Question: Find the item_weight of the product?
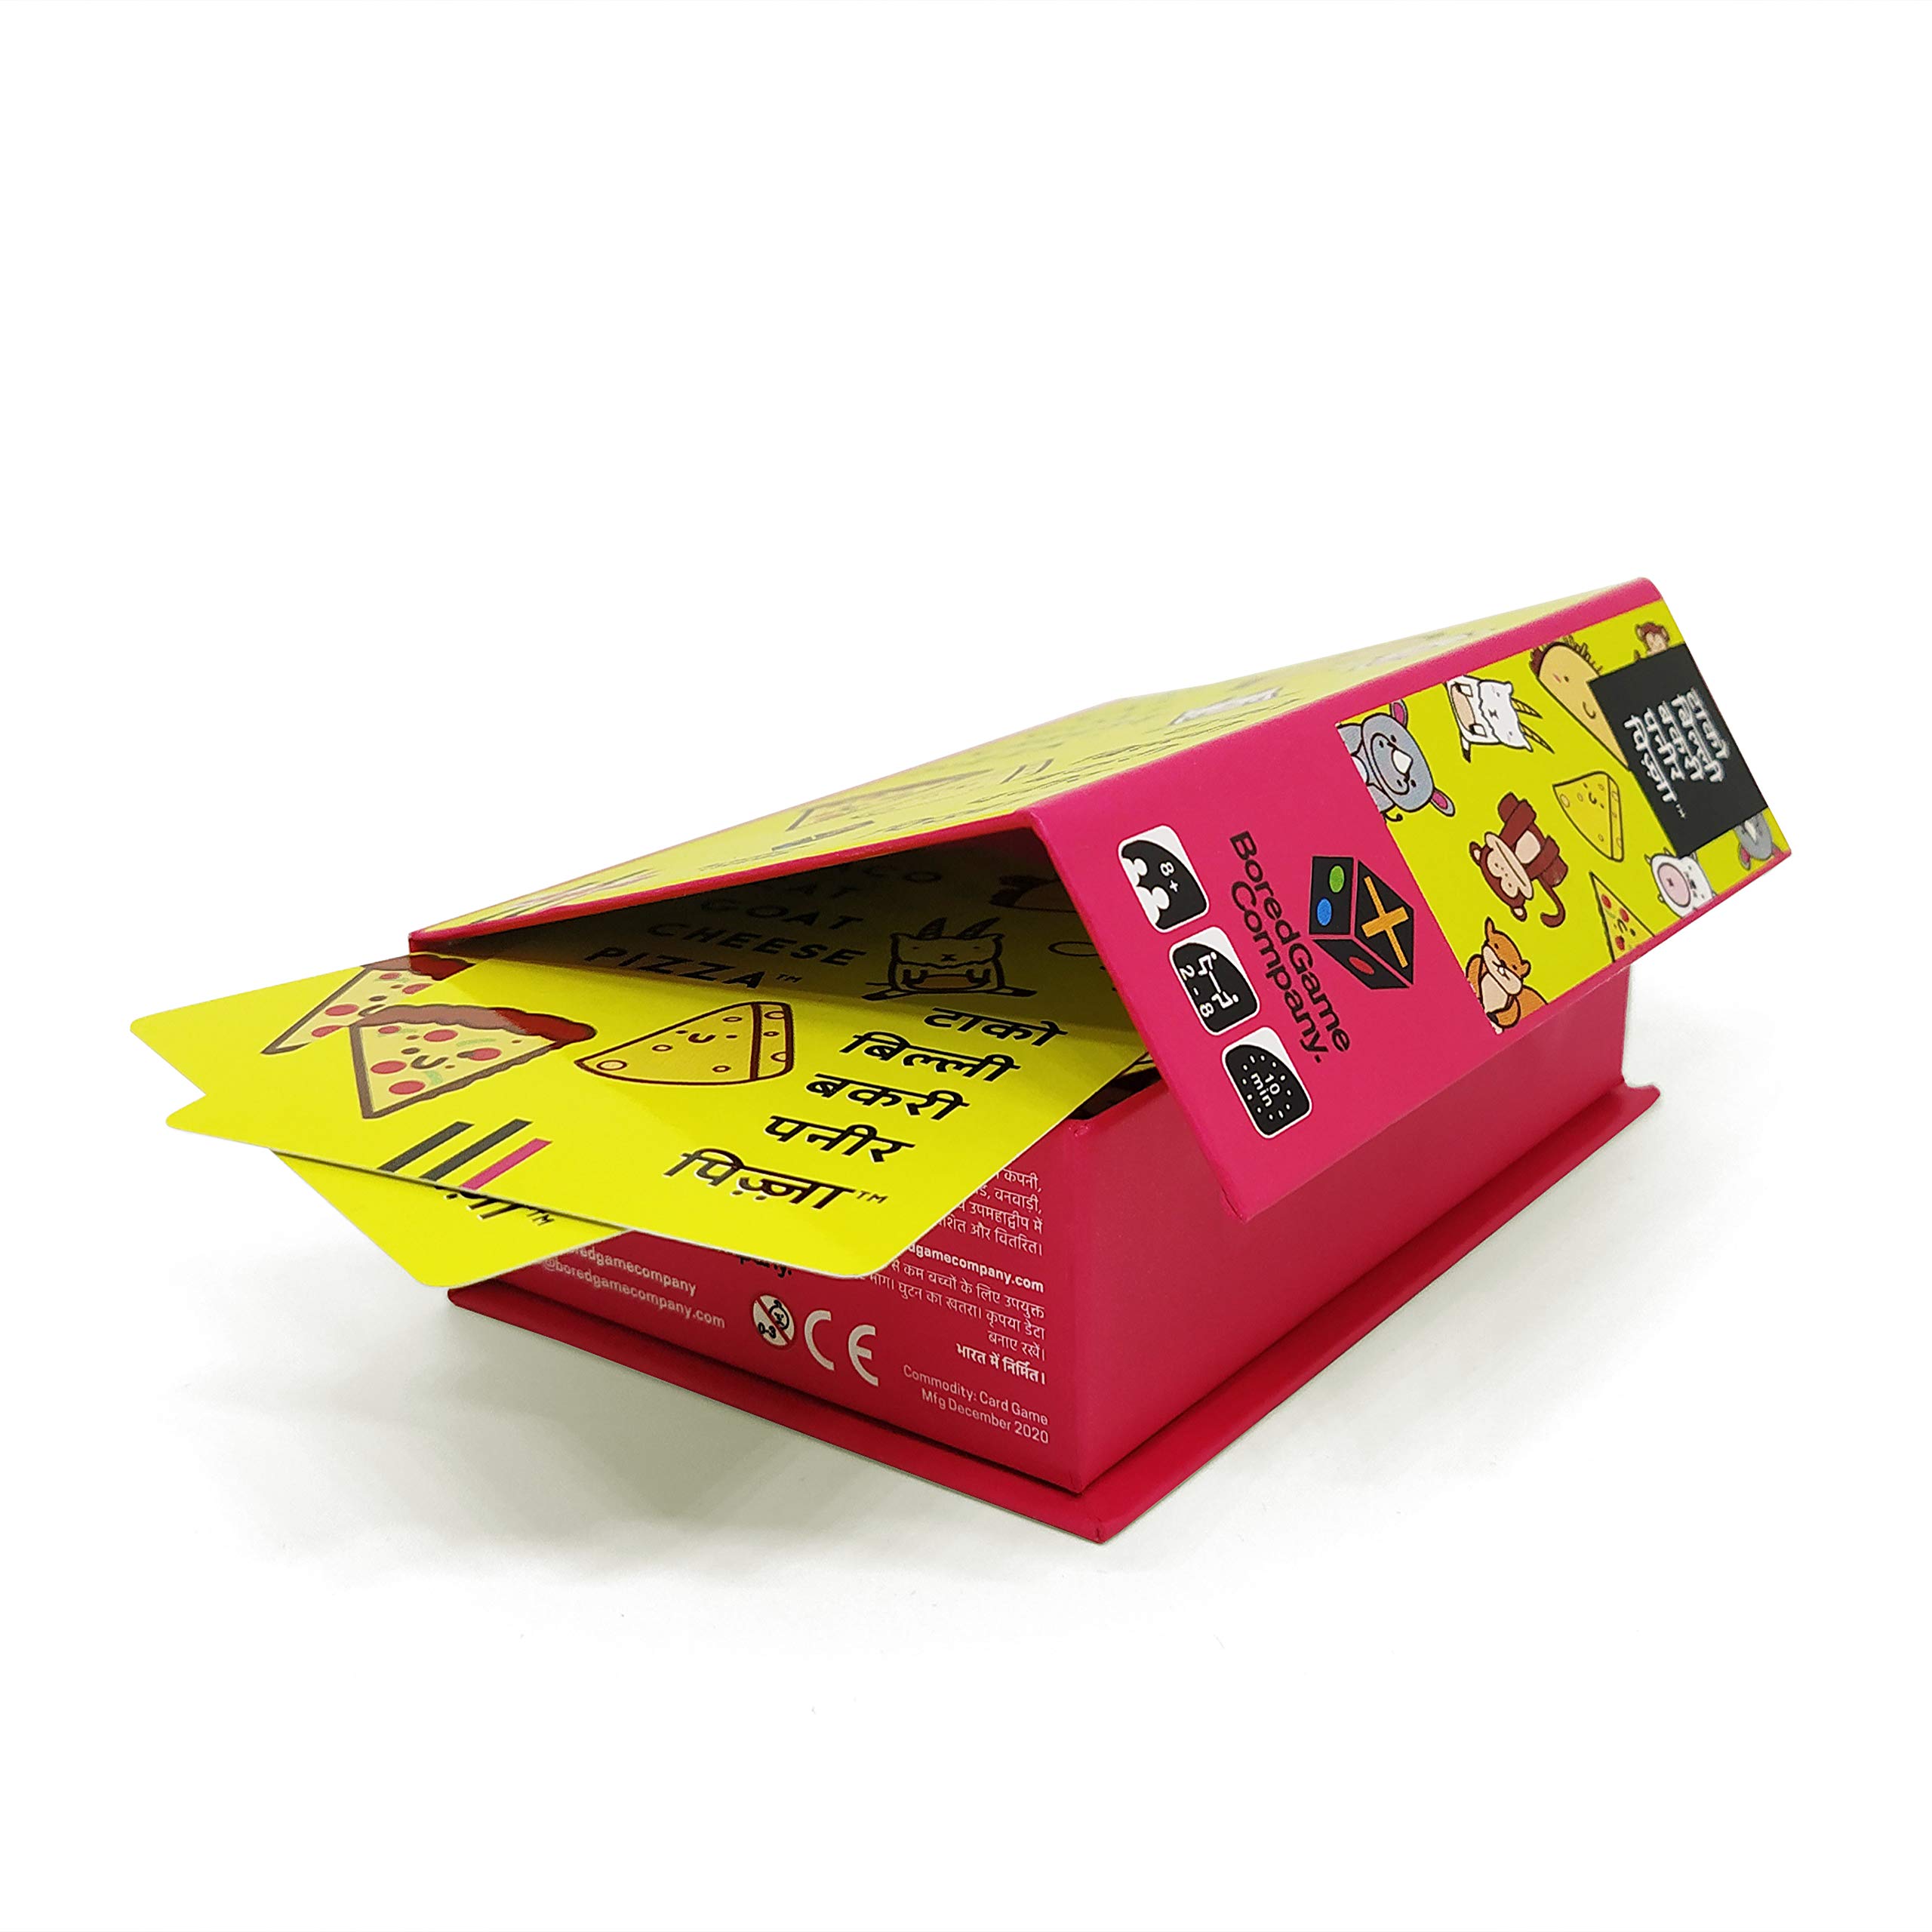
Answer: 2020.0 gram